Street food of Indonesia

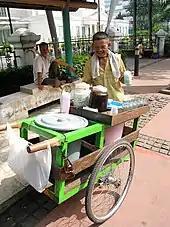
Roadside "cendol" vendor in Jakarta.

Indonesian traditional cakes and cookies are collectively called as "kue", and the assorted collection of "kue" sold in marketplace are often called "jajanan pasar" (market munchies). Other street snacks include selection of pancakes such as "kue ape" and "serabi". It is also common to find Chinese snack, such as "bakpao" (steamed buns with sweet and savoury fillings). Indonesian street side snacks includes "gorengan" (Indonesian assorted fritters) which includes fried "tempeh" and "oncom", "tahu goreng" (fried tofu), "pisang goreng" (fried banana), "ubi goreng" (fried sweet potato) and "bakwan" (fried dish of beansprouts and batter).